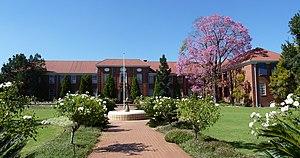
Pretoria ou Prétoria est une ville d'Afrique australe et la capitale administrative de l'Afrique du Sud. Elle fut également de 1860 à 1902 la capitale de la république sud-africaine du Transvaal, de 1902 à 1910 celle de la colonie du Transvaal puis, de 1910 à 1994, le chef-lieu de la province du Transvaal. Elle est située aujourd'hui dans la province du Gauteng.